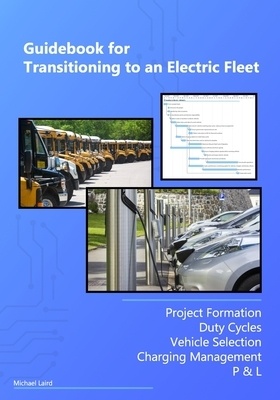
Guidebook for Transitioning to an Electric Fleet
"Guidebook for Transitioning to an Electric Fleet" is a plain language, step-by-step description of how to target a starting point, assess risks, select vehicles, and get electrical charging, while ensuring a positive financial result. Special situations, e.g., school buses, large multi-site fleets, government fleets, are described in more detail. The booklet describes the overall sequential flow of a pilot project. Each phase has references to Appendices containing very detailed data collection and tasks to complete. Your pilot project will lay a solid foundation of assets and experience which can be extended into a large, successful rollout program across your organization. Author: Michael Laird ISBN-10: 1678060992 ISBN-13: 9781678060992 Publisher: Lulu.com Language: English Published: 03/24/2021 Pages: 36 Format: Paperback Weight: 0.23lbs Size: 10.00h x 7.00w x 0.10d
Brand: Michael Laird
Category: Vehicles & Parts > Vehicles > Motor Vehicles > Cars, Trucks & Vans > Electric Vehicles (EV)